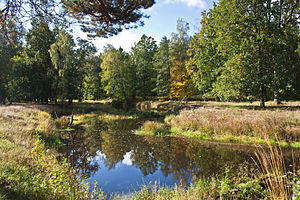
Polesien
Ubort-floden nær byen